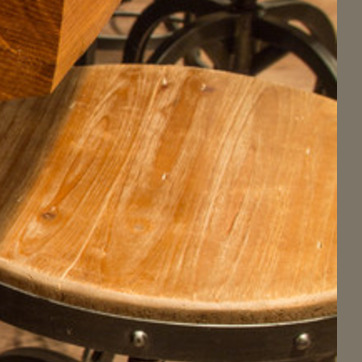
Material: wood